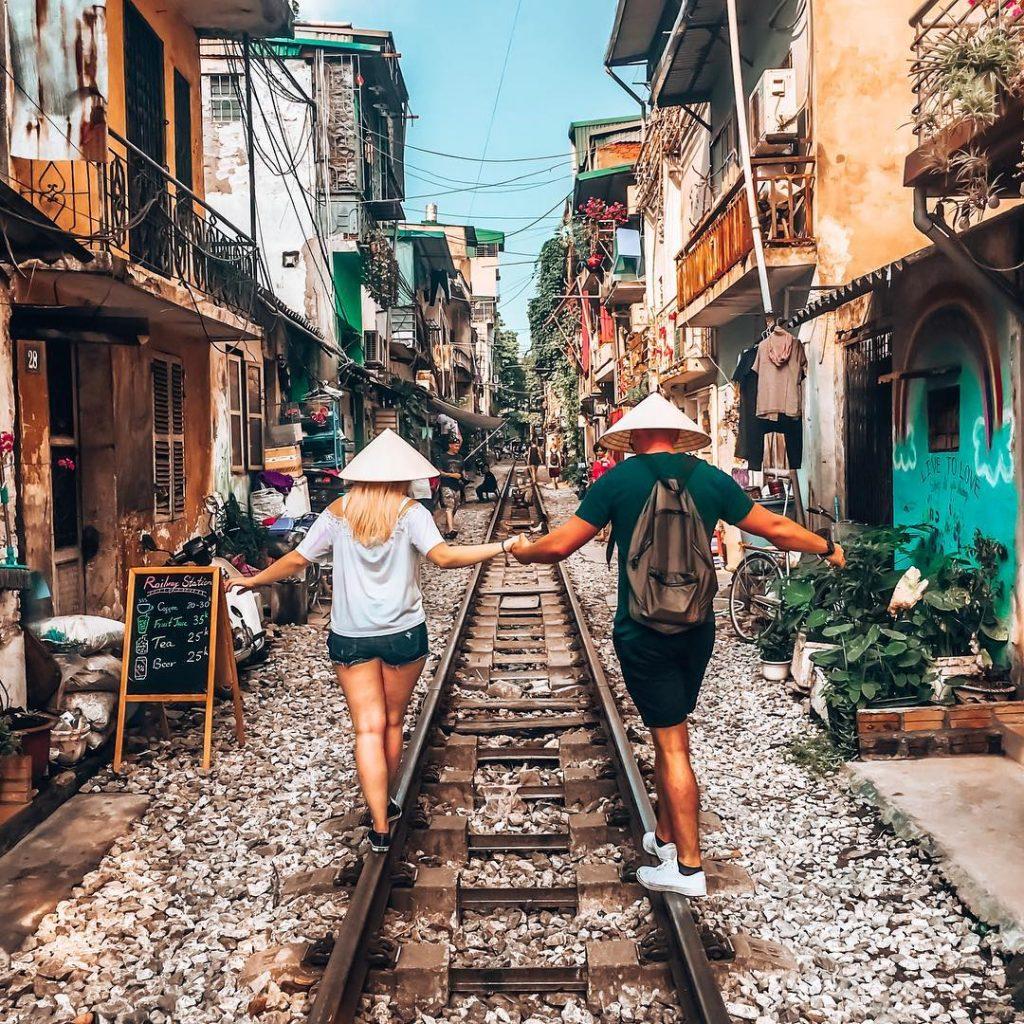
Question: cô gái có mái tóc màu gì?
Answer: màu vàng